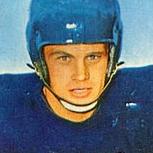
Age: 26